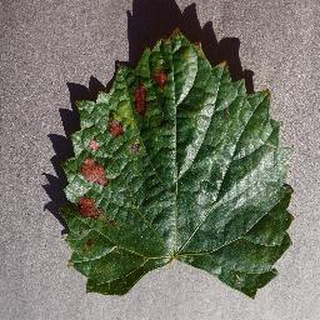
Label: grape_esca_black_measles